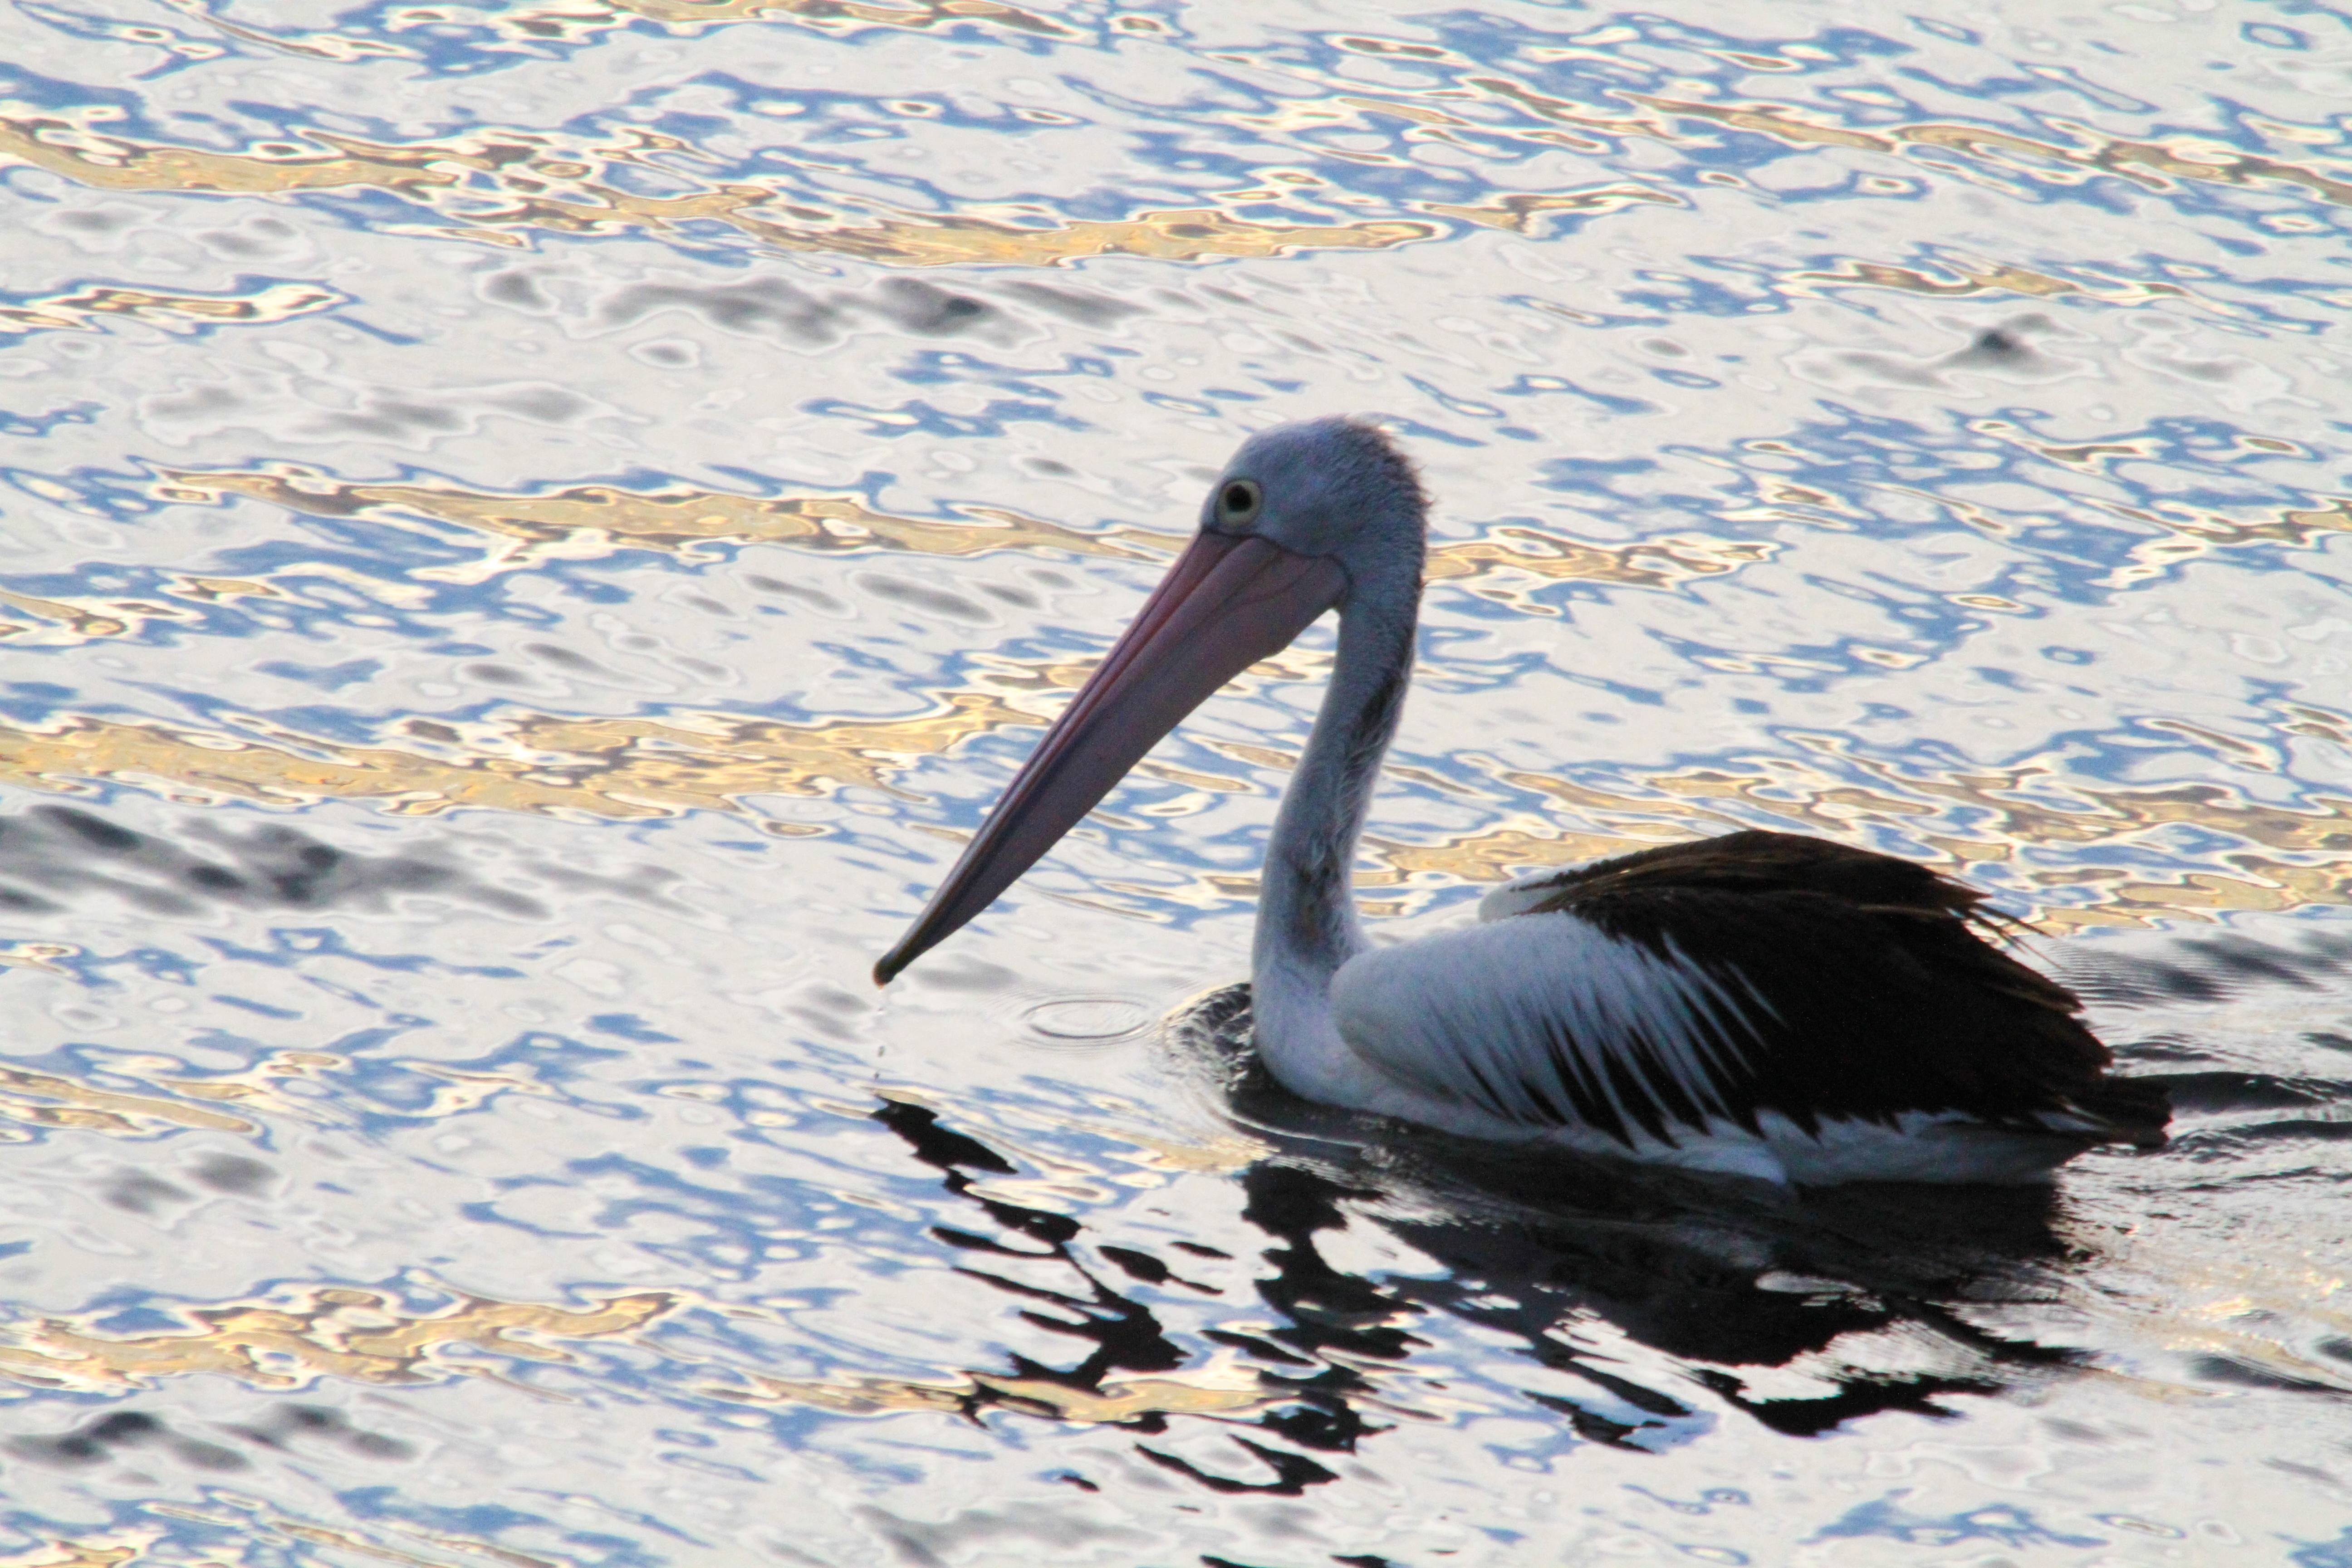
water, bird, wing, animal, pelican, seabird, wildlife, beak, fauna, vertebrate, pelecanidae, water bird, pelecaniformes, shimmering, rosy pelican, great white pelican, pelecanus onocrotalus, eastern white pelican, white pelican